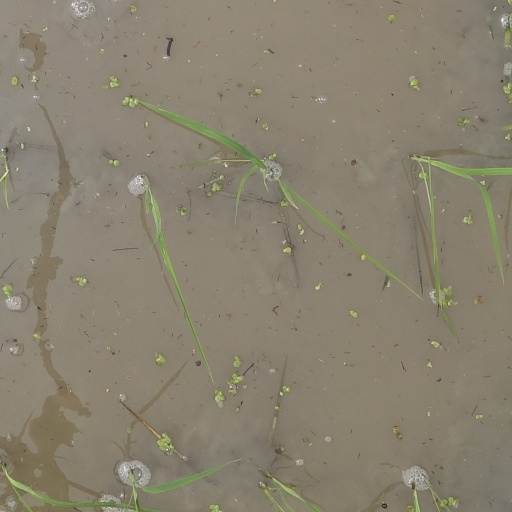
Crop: rice